Acts of Vengeance (film)

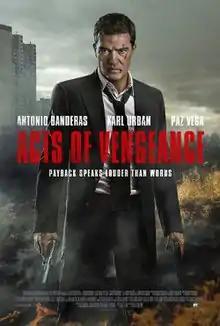
Theatrical release poster

Acts of Vengeance is a 2017 action thriller film directed by Isaac Florentine. It stars Antonio Banderas as a lawyer avenging the deaths of his wife and daughter. The film also features Karl Urban, Paz Vega, and Cristina Serafini.